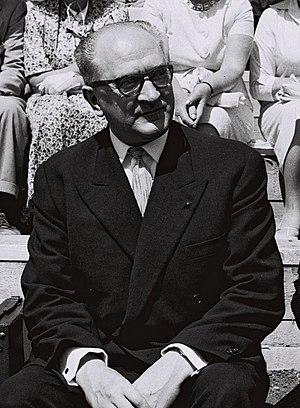
Alcide Guy Mollet, dit Guy Mollet, né officiellement le 31 décembre 1905 à Flers et mort le 3 octobre 1975 à Paris, est un homme d'État français, secrétaire général de la SFIO de 1946 à 1969, président du Conseil sous la IVᵉ République de février 1956 à juin 1957.
La Section française de l'Internationale ouvrière est un parti politique socialiste français, qui existe sous ce nom de 1905 à 1969. Lors du congrès d'Issy-les-Moulineaux, elle devient le Parti socialiste, s'associant avec l'Union des clubs pour le renouveau de la gauche.
Flers est une commune française, située dans le département de l'Orne en région Normandie, peuplée de 14 734 habitants. C'est la deuxième plus grande ville du département derrière Alençon et devant Argentan. Flers fait partie de la communauté d'agglomération Flers Agglo.
Des élections législatives se sont déroulées le 2 janvier 1956. Dernières élections parlementaires de la IVᵉ République, elles prendront part dans un contexte de crise politique et verront la campagne électorale dominée par la passion qui anime les candidats des différentes forces en lice.
Le groupe Bilderberg, aussi appelé conférence de Bilderberg ou club Bilderberg, est un rassemblement annuel et informel d'environ cent trente personnes, essentiellement des Américains et des Européens, composé en majorité de personnalités de la diplomatie, des affaires, de la politique et des médias.
Le mot socialisme recouvre un ensemble très divers de courants de pensée et de mouvements politiques, dont le point commun est de rechercher une organisation sociale et économique plus juste. Le but originel du socialisme est d'obtenir l'égalité sociale, ou du moins une réduction des inégalités et, notamment pour les courants d'inspiration marxiste, d'établir une société sans classes sociales. Plus largement, le socialisme peut être défini comme une tendance politique, historiquement marquée à gauche, dont le principe de base est l'aspiration à un monde meilleur, fondé sur une organisation sociale harmonieuse et sur la lutte contre les injustices. Selon les contextes, le mot socialisme ou l'adjectif socialiste peuvent qualifier une idéologie, un parti politique, un régime politique ou une organisation sociale.
Le troisième gouvernement Henri Queuille a été le gouvernement de la France du 10 mars 1951 au 10 juillet 1951.